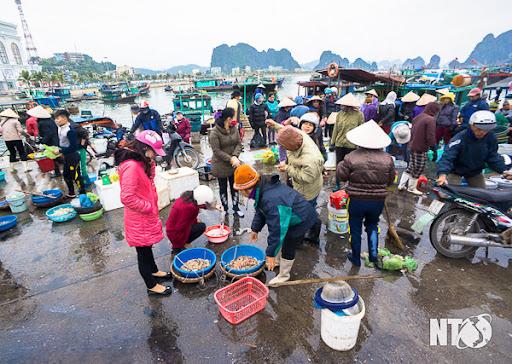
có những con thuyền đang neo đậu ở trên biển